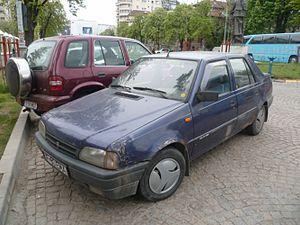
Dacia Nova photographiée à Bucarest.
La Dacia Nova est une berline compacte fabriquée par le constructeur roumain Dacia entre 1995 et 2000. La Nova est le premier modèle de la marque à se démarquer réellement du style Renault, si on excepte la confidentielle 500 Lăstun de 1986.